John Adams

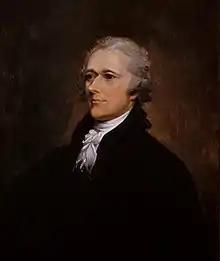
Alexander Hamilton's desire for high military rank and his push for war with France put him into conflict with Adams.

Adams was sworn into office as the nation's second president on March 4, 1797. He followed Washington's lead in using the presidency to exemplify republican values and civic virtue, and his service was free of scandal. Adams spent much of his term at his Massachusetts home Peacefield, preferring the quietness of domestic life to business at the capital. He ignored the political patronage and office-seeking which other officeholders utilized.